Thakshak

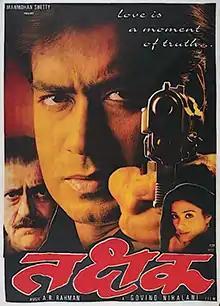

Thakshak is a 1999 Indian action drama film written, produced, filmed and directed by Govind Nihalani. Touted as Nihalani's attempt at popular cinema, this film stars Ajay Devgn, Tabu and Rahul Bose. The soundtrack was composed by A. R. Rahman.